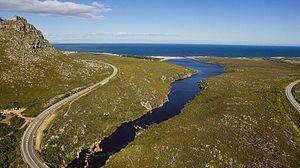
La rivière Palmiet rejoint l'océan Indien au sud de la ville de Kleinmond sur la côte Est de la Province du Cap Ouest de l'Afrique du Sud Español: El río Palmiet une el Océano Índico al sur de la ciudad de Kleinmond en la costa este de la Provincia del Cabo Occidental de Sudáfrica Afrikaans: Die Palmietrivier sluit aan by die Indiese Oseaan in die suide van die stad van Kleinmond aan die ooskus van die Wes-Kaap Provinsie van Suid-Afrika IsiZulu: UMfula Palmiet ihlanganyela Indian Ocean eningizimu edolobheni Kleinmond on East Coast esiFundazweni yaseNingizimu Afrika Western Cape